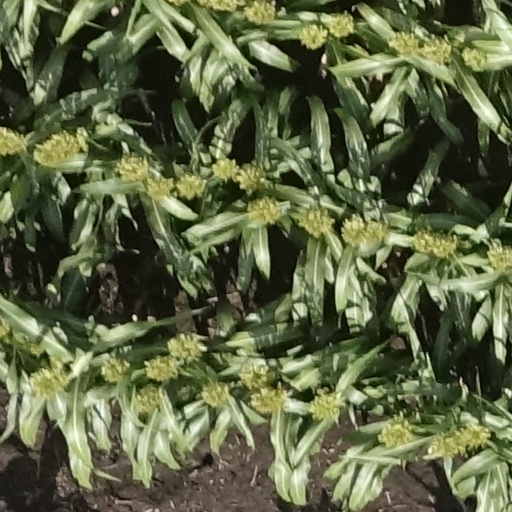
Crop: sorghum